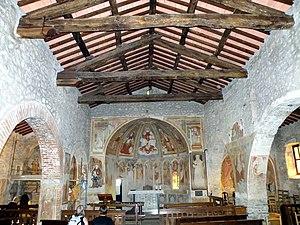
Gemonio, comm. italienne de la prov. de Varese. Église romane Saint-Pierre (chiesa di San Pietro), nef centrale. Italiano: Gemonio (VA). Chiesa di San Pietro, navata centrale.